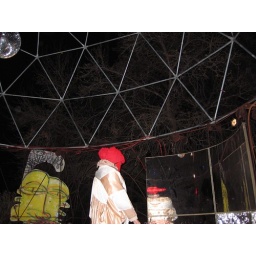
Modified &amp;quot;found&amp;quot; clothing had all the models in gauze, knits and plastic mesh masks.